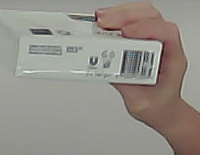
Product: dove_soap